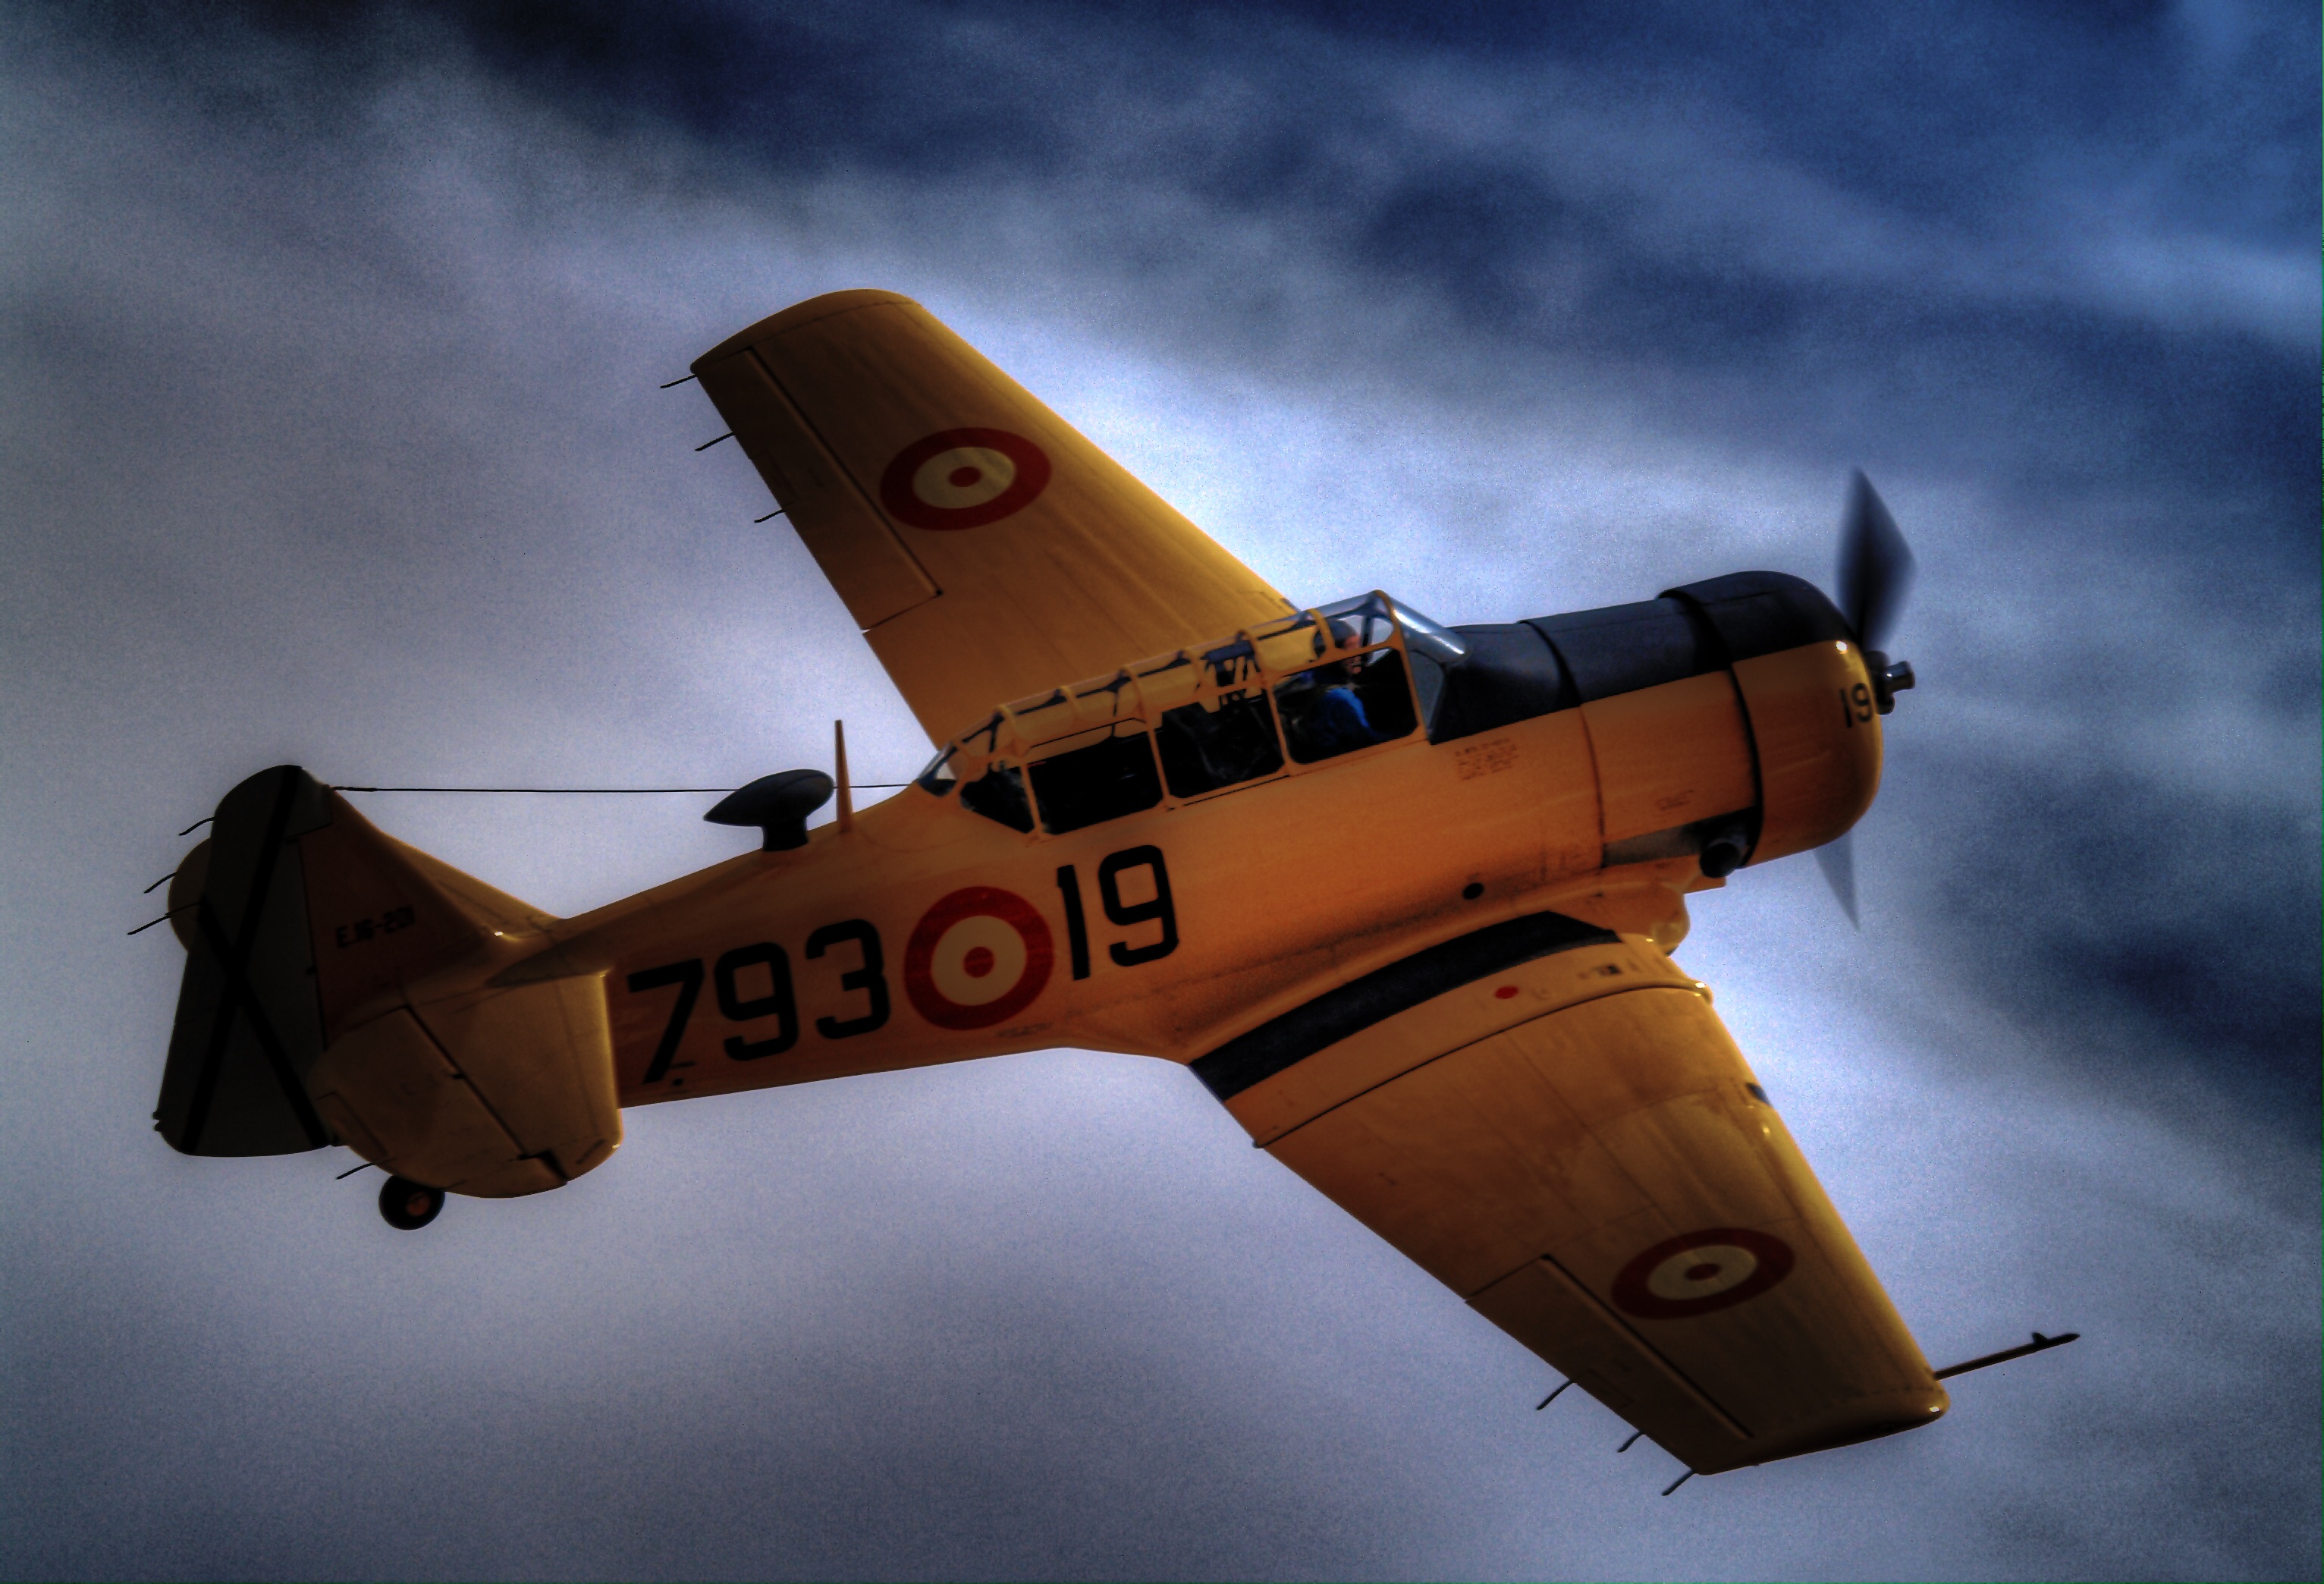
wing, sky, fly, airplane, aircraft, military, army, vehicle, airline, aviation, flight, world, war, pilot, engine, defense, screenshot, combat, air force, fighter aircraft, military aircraft, atmosphere of earth, aircraft engine, air racing, propeller driven aircraft